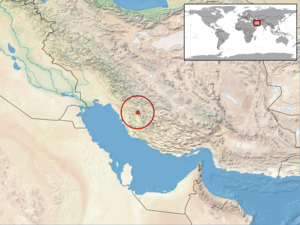
Eirenis rechingeri est une espèce de serpents de la famille des Colubridae.